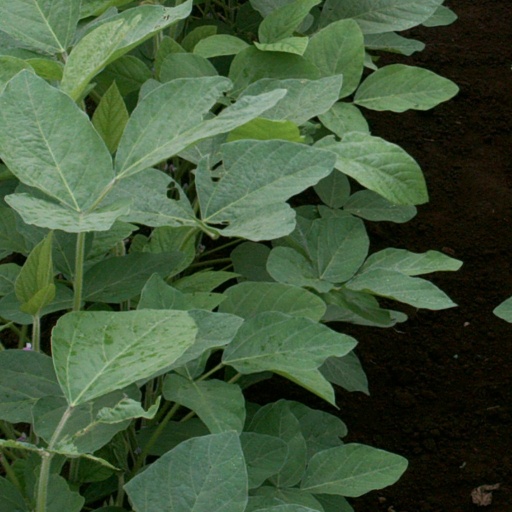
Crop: soybean